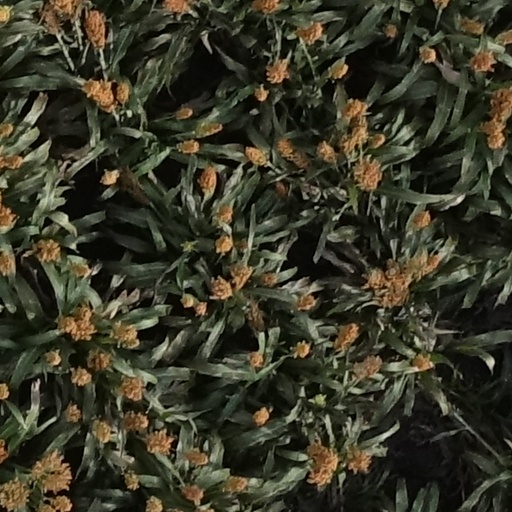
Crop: sorghum